Magnús Scheving

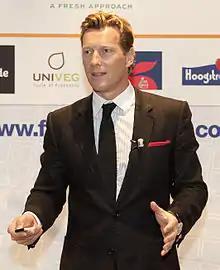
Magnús at FRESH 2011

Magnús Örn Eyjólfsson Scheving (born 10 November 1964) is an Icelandic writer, television producer, entrepreneur, actor, and former athlete. He is best known as the creator of the children's television show "LazyTown", on which he served as a producer, director, and portrayed the character Sportacus. A two–time European champion in aerobic gymnastics, he was named the Icelandic Sportsperson of the Year in 1994.